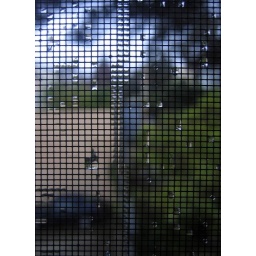
rain water on the screen in my kitchen